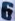
Number: 6